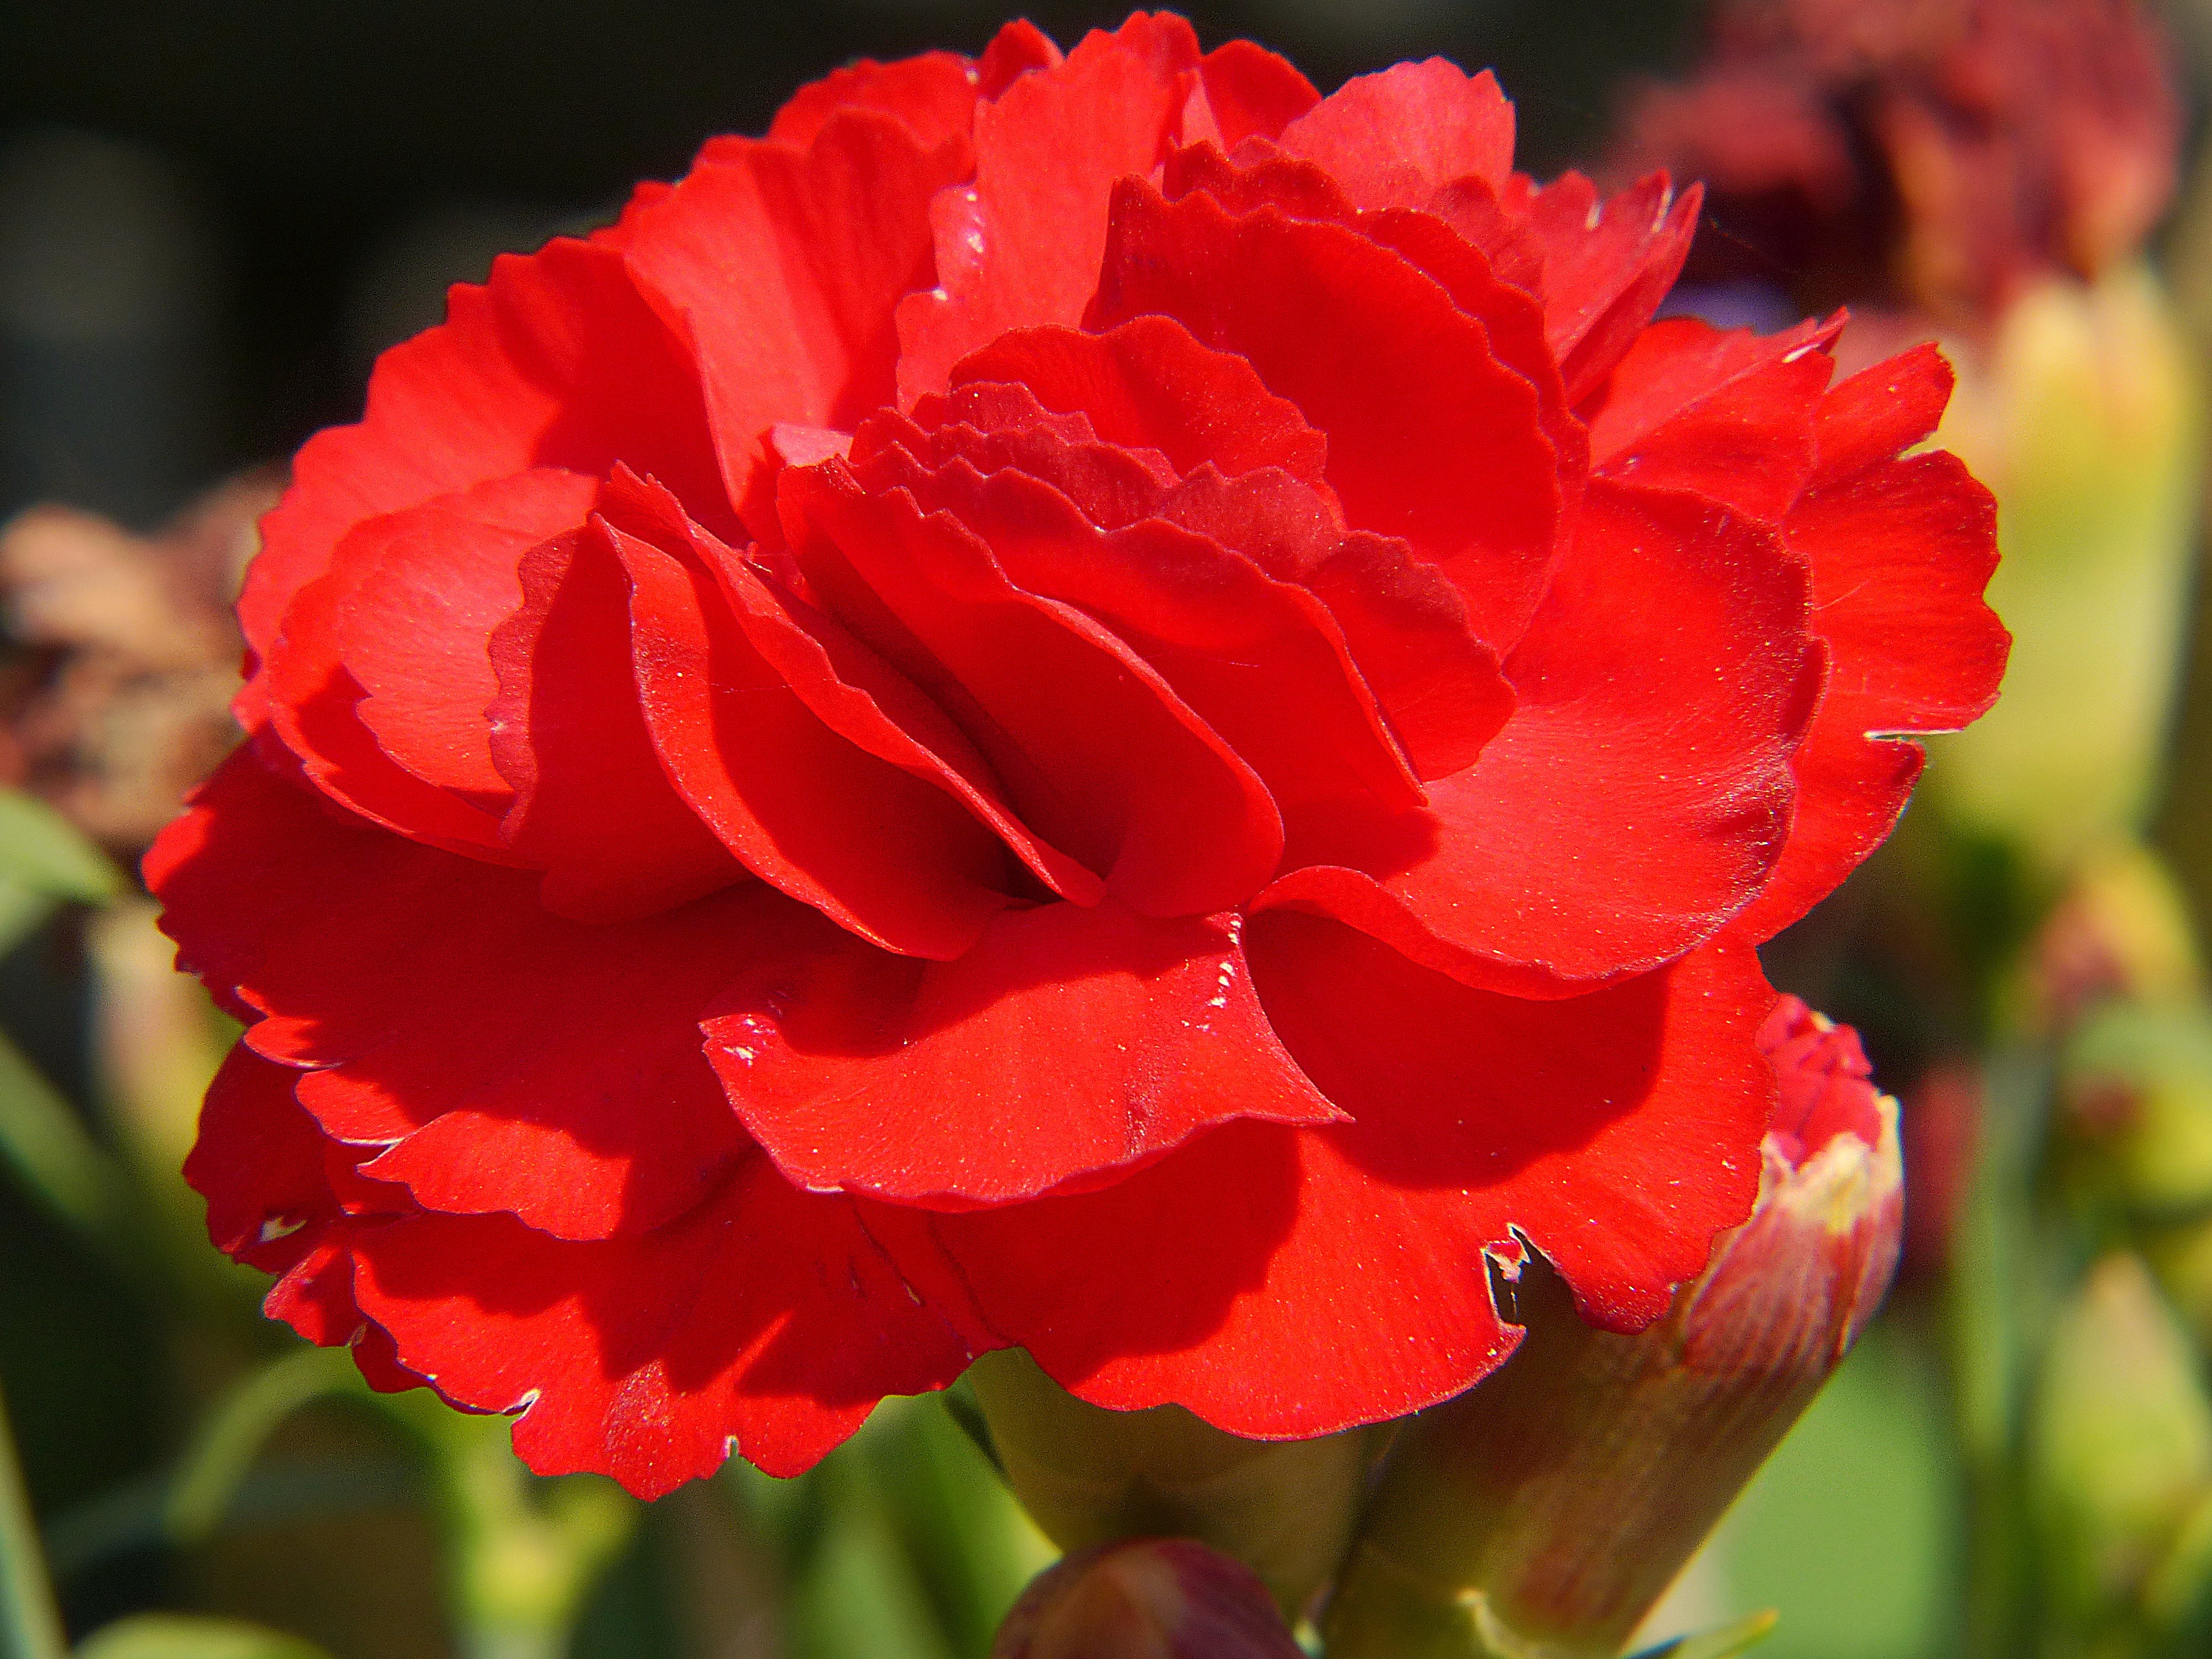
blossom, plant, flower, petal, bloom, red, close, flora, carnation, dianthus, macro photography, inflorescence, flowering plant, carnation family, carnation flower, annual plant, land plant